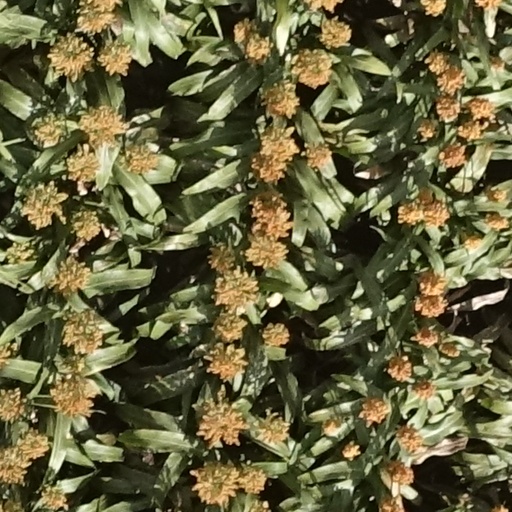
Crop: sorghum